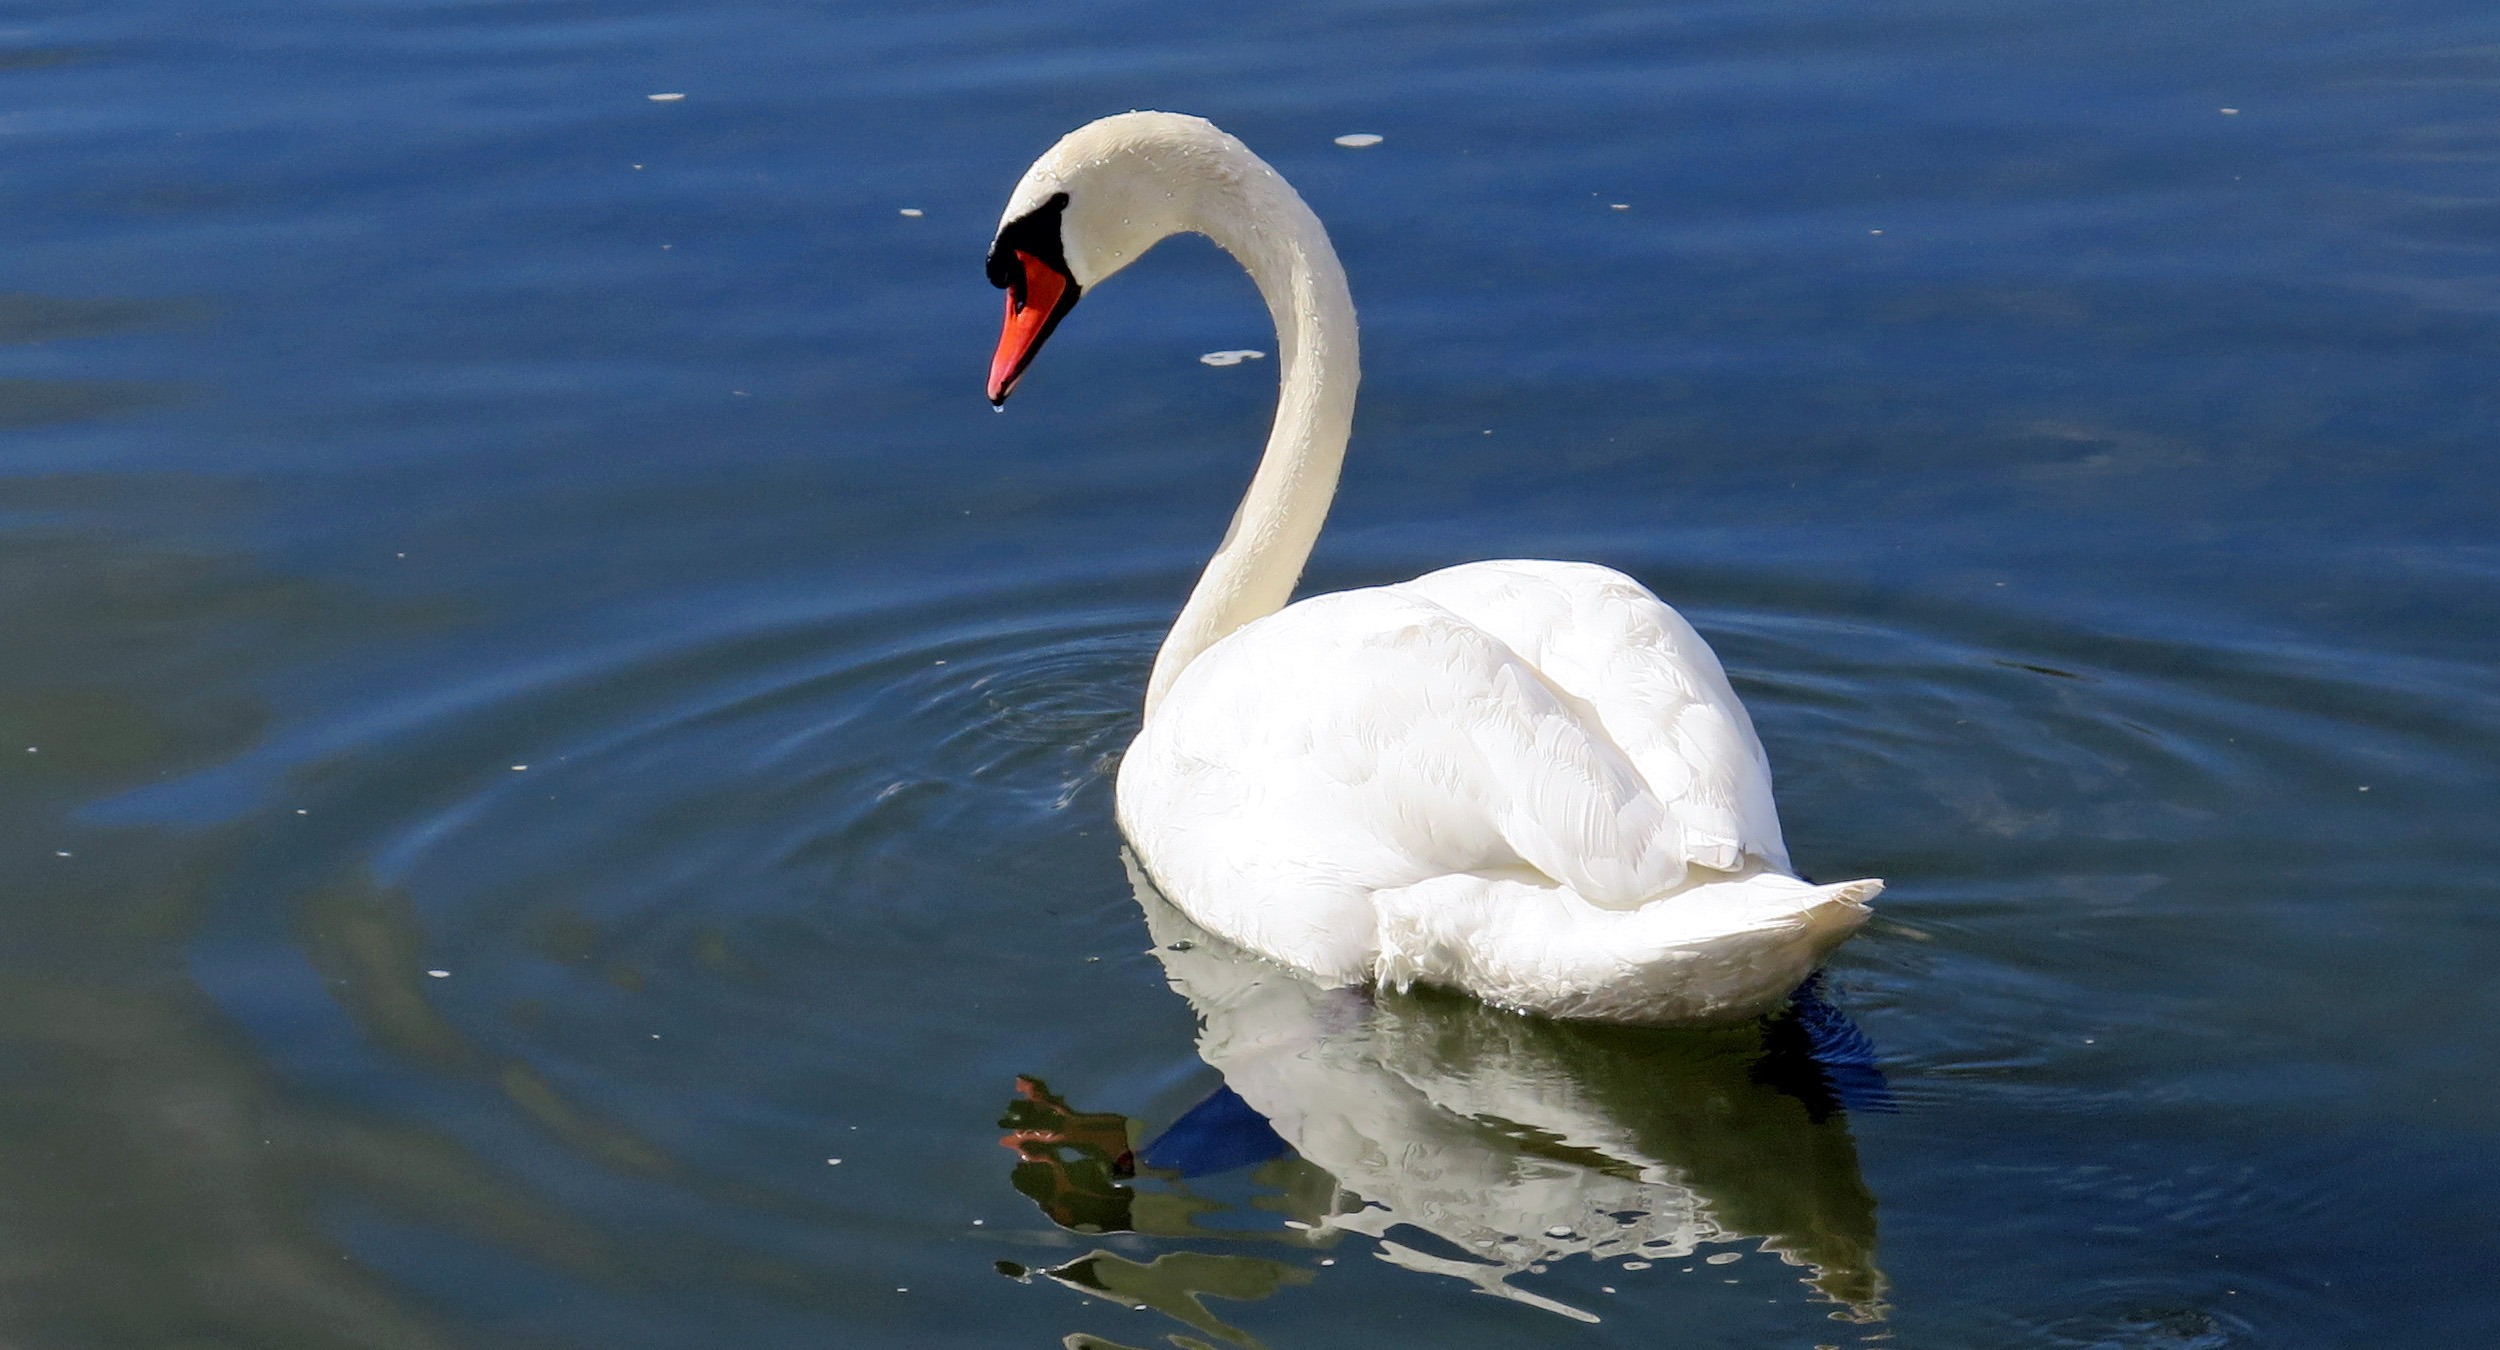
water, nature, bird, wing, white, animal, river, swim, reflection, beak, fauna, swan, vertebrate, switzerland, waterfowl, water bird, ducks geese and swans